Jim Pons

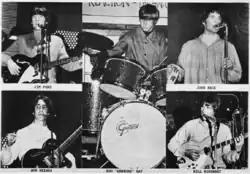
The Leaves in 1966. (Pons top left)

They were originally called "The Rockwells", prior to changing their names to "The Leaves". They got the name Leaves when one of the members greeted another by saying “What’s happening?”, and the other responding with “The Leaves are happening”.